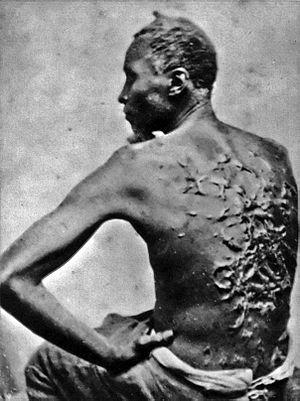
Cicatrices de flagellation sur un esclave, (2 avril 1863, Bâton-Rouge, Louisiane, États-Unis). Légende originale